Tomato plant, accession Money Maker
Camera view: vertical (180 deg); turntable rotation: 0 degrees
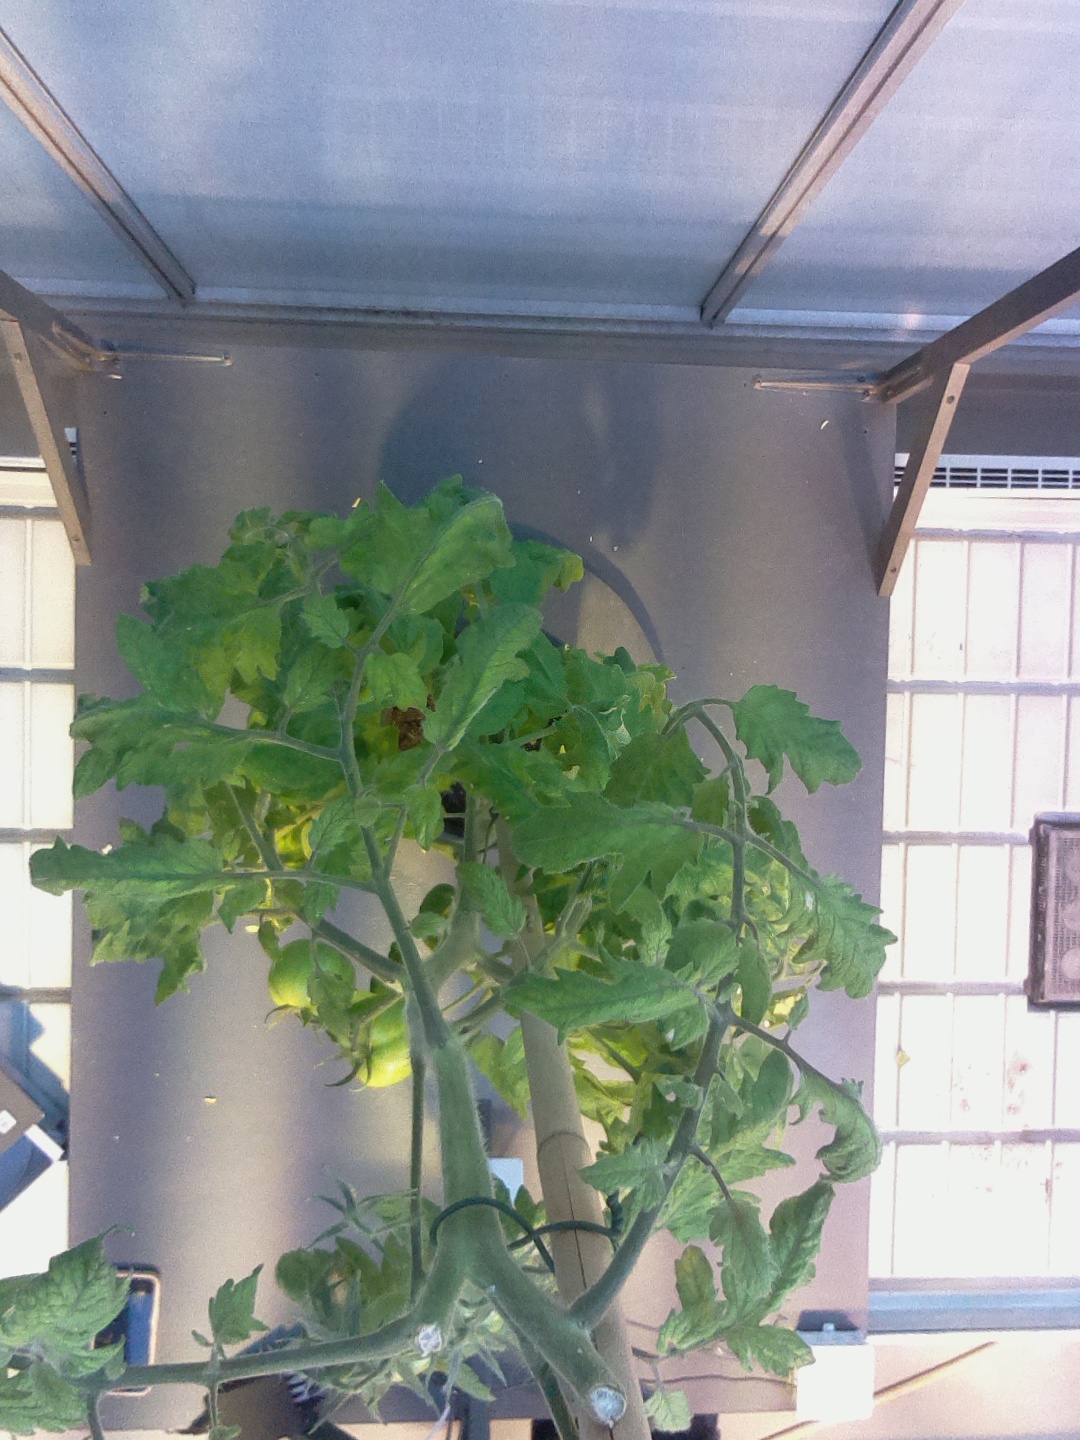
BBCH growth stage 79: 90% -100% of final fruit size